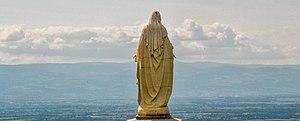
Vue de dos de la Madone de Saint-Héand. Face à la plaine du Forez.
Saint-Héand est une commune française située dans le département de la Loire en région Auvergne-Rhône-Alpes. Les habitants de Saint-Héand sont les Héandais.